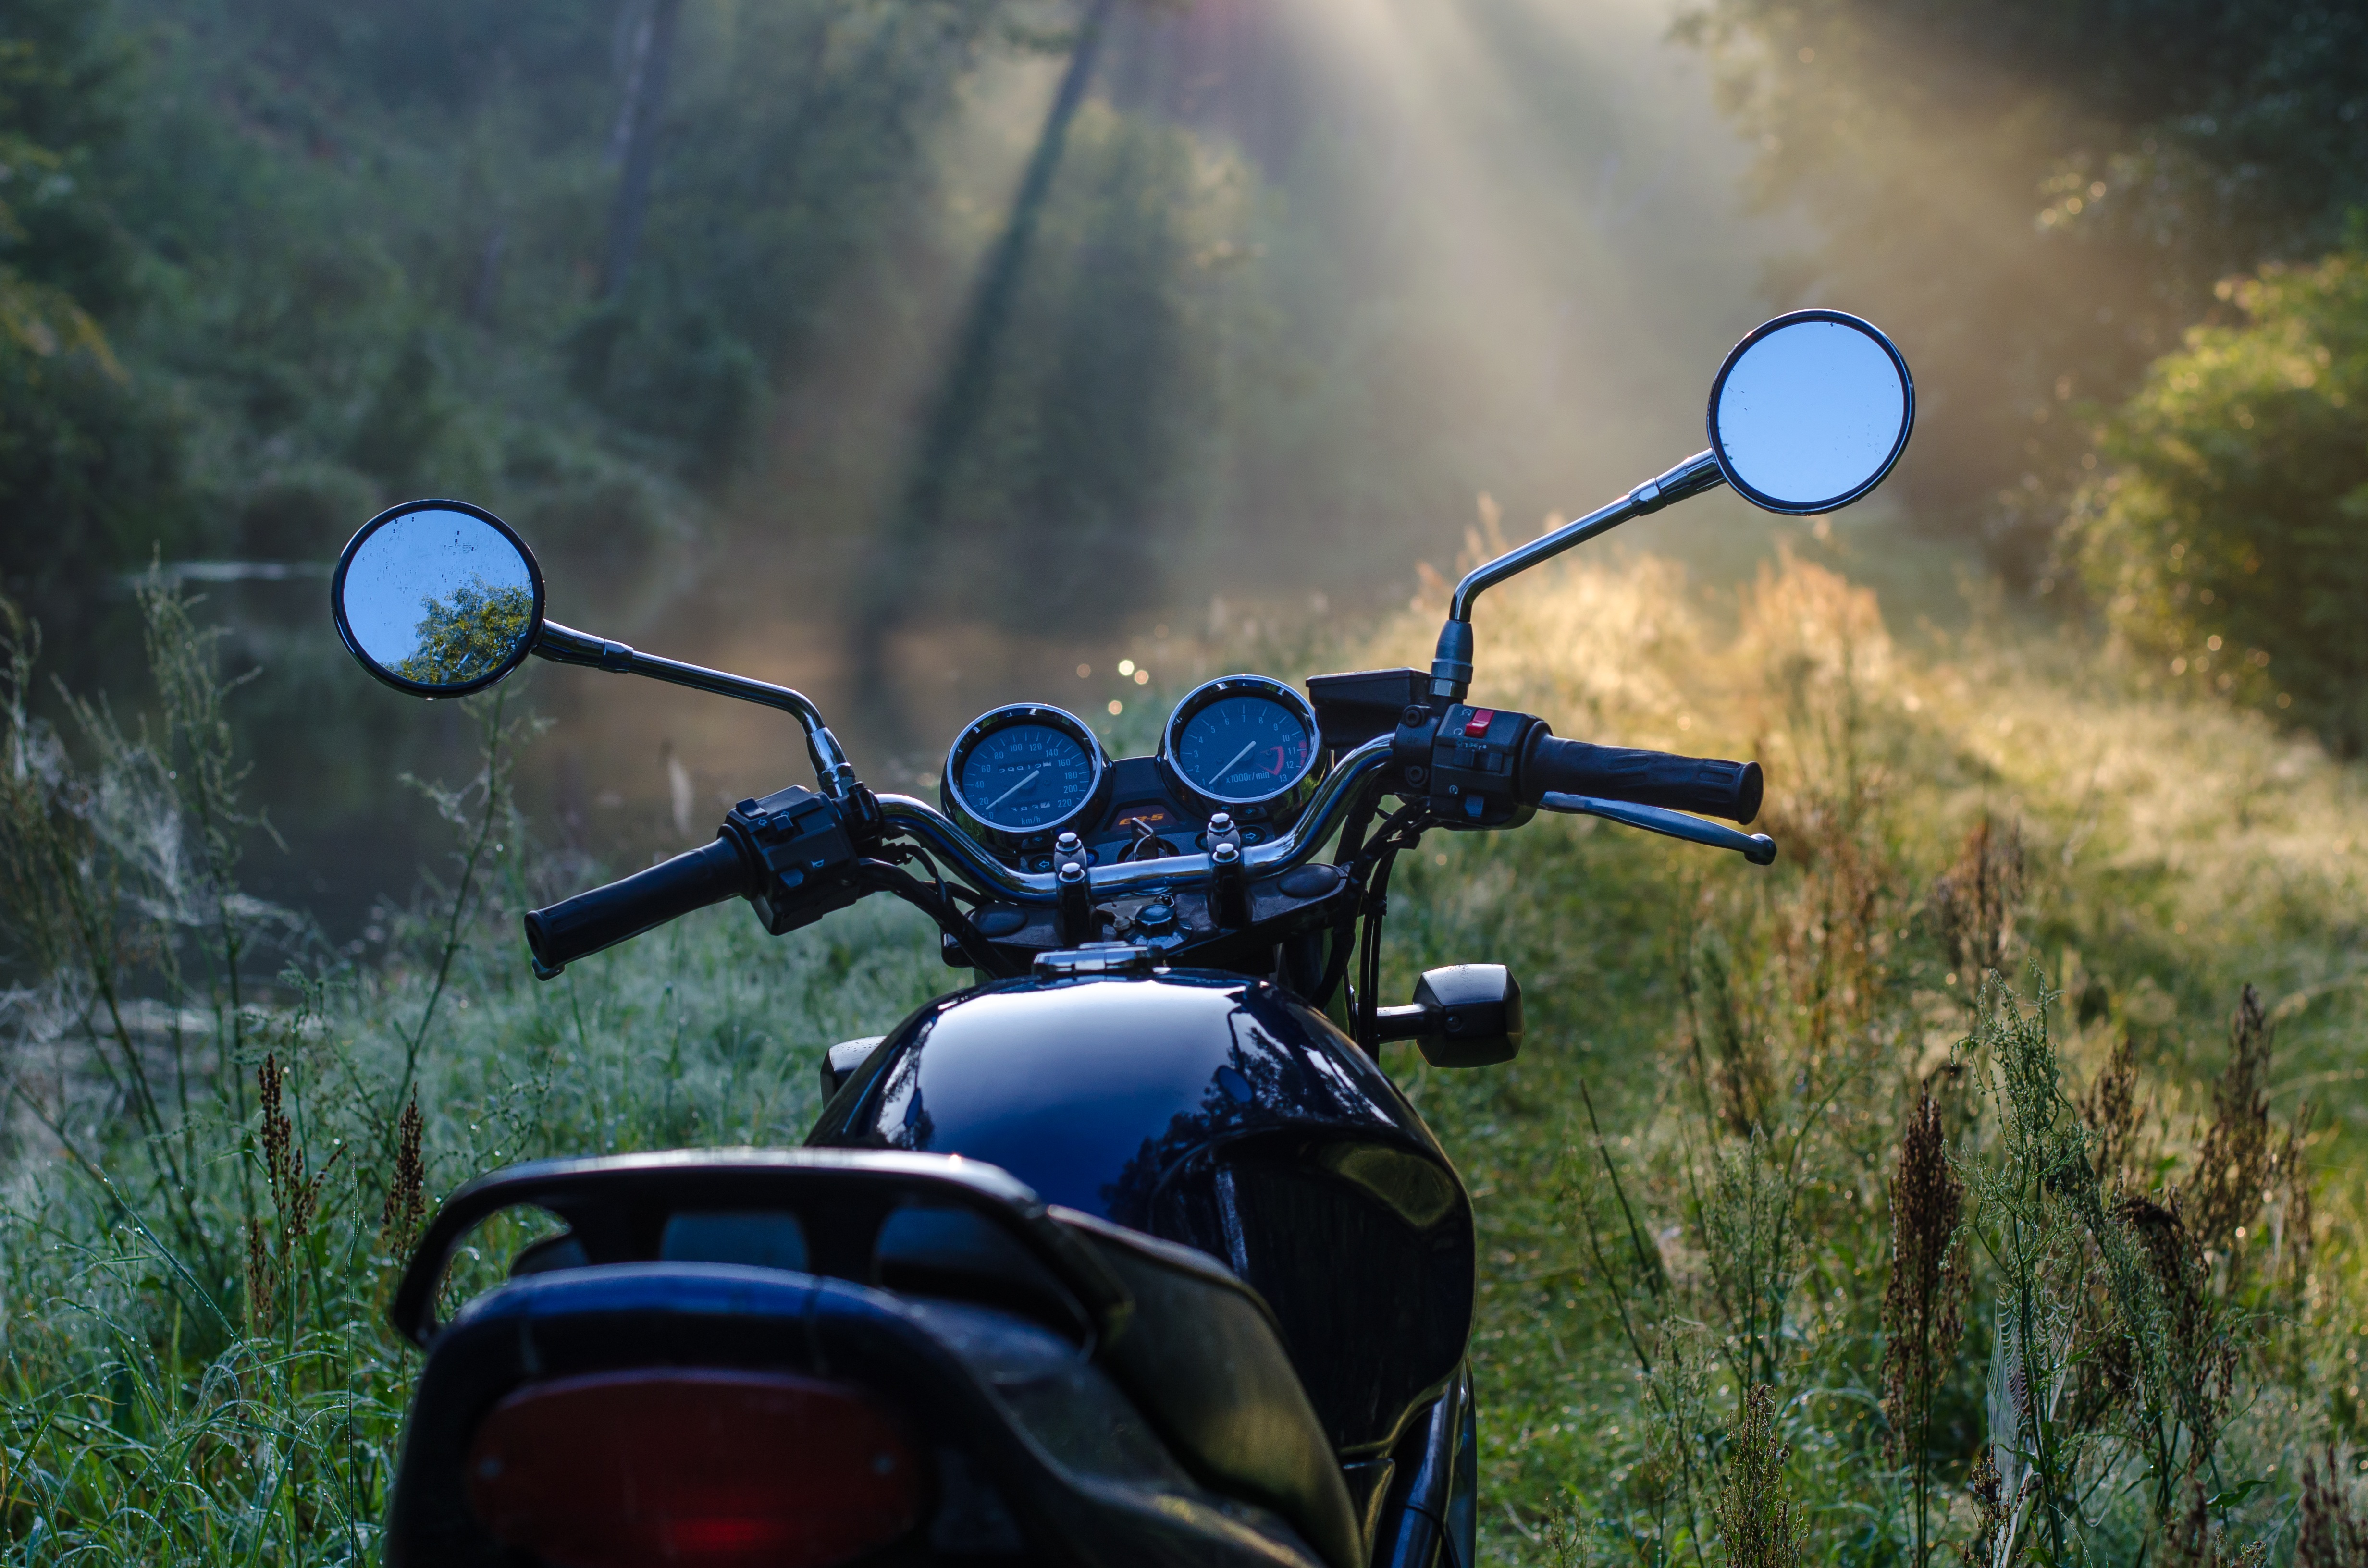
landscape, forest, vehicle, motorcycle, in the morning, screenshot, east, motorcycling